Hackerspace

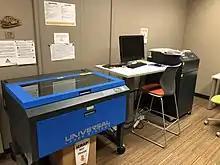
Laser cutter in a university library

Universities around the world have at different rates embraced educational possibilities of these spaces. Makerspaces provide colleges and universities with an inspirational environment where innovative connections between technology and curriculum can be utilized for experiential teaching and learning activities MIT has pioneered the Fab lab movement and implementation of similar spaces in universities around the world. Non-Fab-Lab-associated Maker and Hackerspaces are also common. Wheaton College is one school pioneering new Hacker and Maker curriculums and spaces, as is Yale University with spaces like its "CEID". Franklin W. Olin College of Engineering has also pioneered Makerist and Hacker curriculum to great success. The Bioengineering Department at the University of Pennsylvania's School of Engineering and Applied Science combines their educational lab space with an open Bio-MakerSpace in their George H. Stephenson Foundation Educational Laboratory & Bio-MakerSpace (or Biomakerspace or BioMaker Space), encouraging a free flow of ideas, creativity, and entrepreneurship between Bioengineering students and students throughout the university. William & Mary is rapidly expanding their makerspace resources to include engineering spaces for all undergraduate & graduate degrees as part of their new Coll curricula.